Sucre (state)

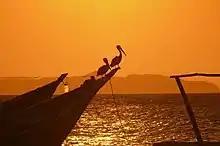
Pelicans in San Juan de Las Galdonas, Sucre state

The conditions that prevail in the area of the Paria Peninsula favor the presence of important bird species and subspecies new to science that live only inside the park, such as the colorful earwig hummingbird. Among the mammals are the white-faced capuchin monkey and the spiny rat, as well as deer, foxes, spider monkeys and báquiros.